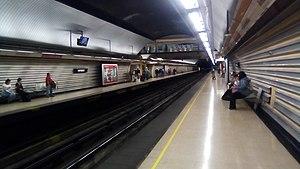
Patronato est une station du Ligne 2 du métro de Santiago, dans la commune de Recoleta.